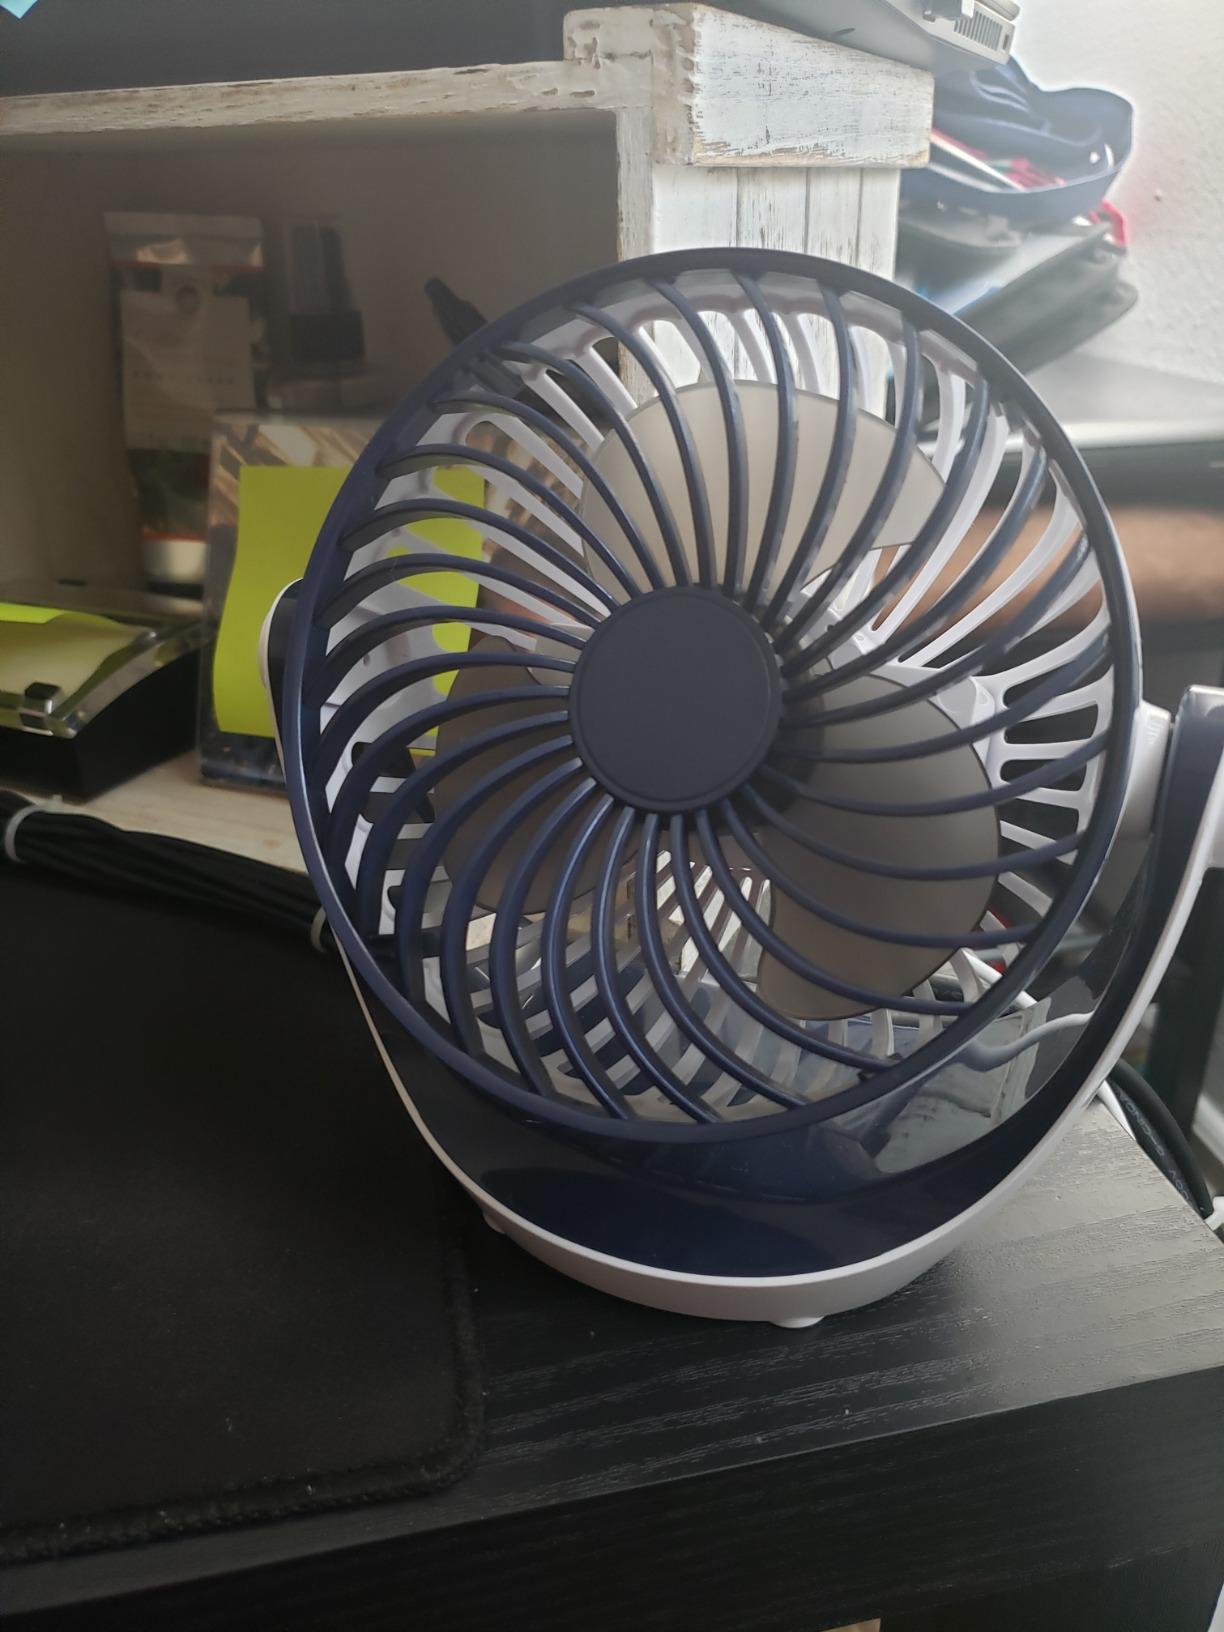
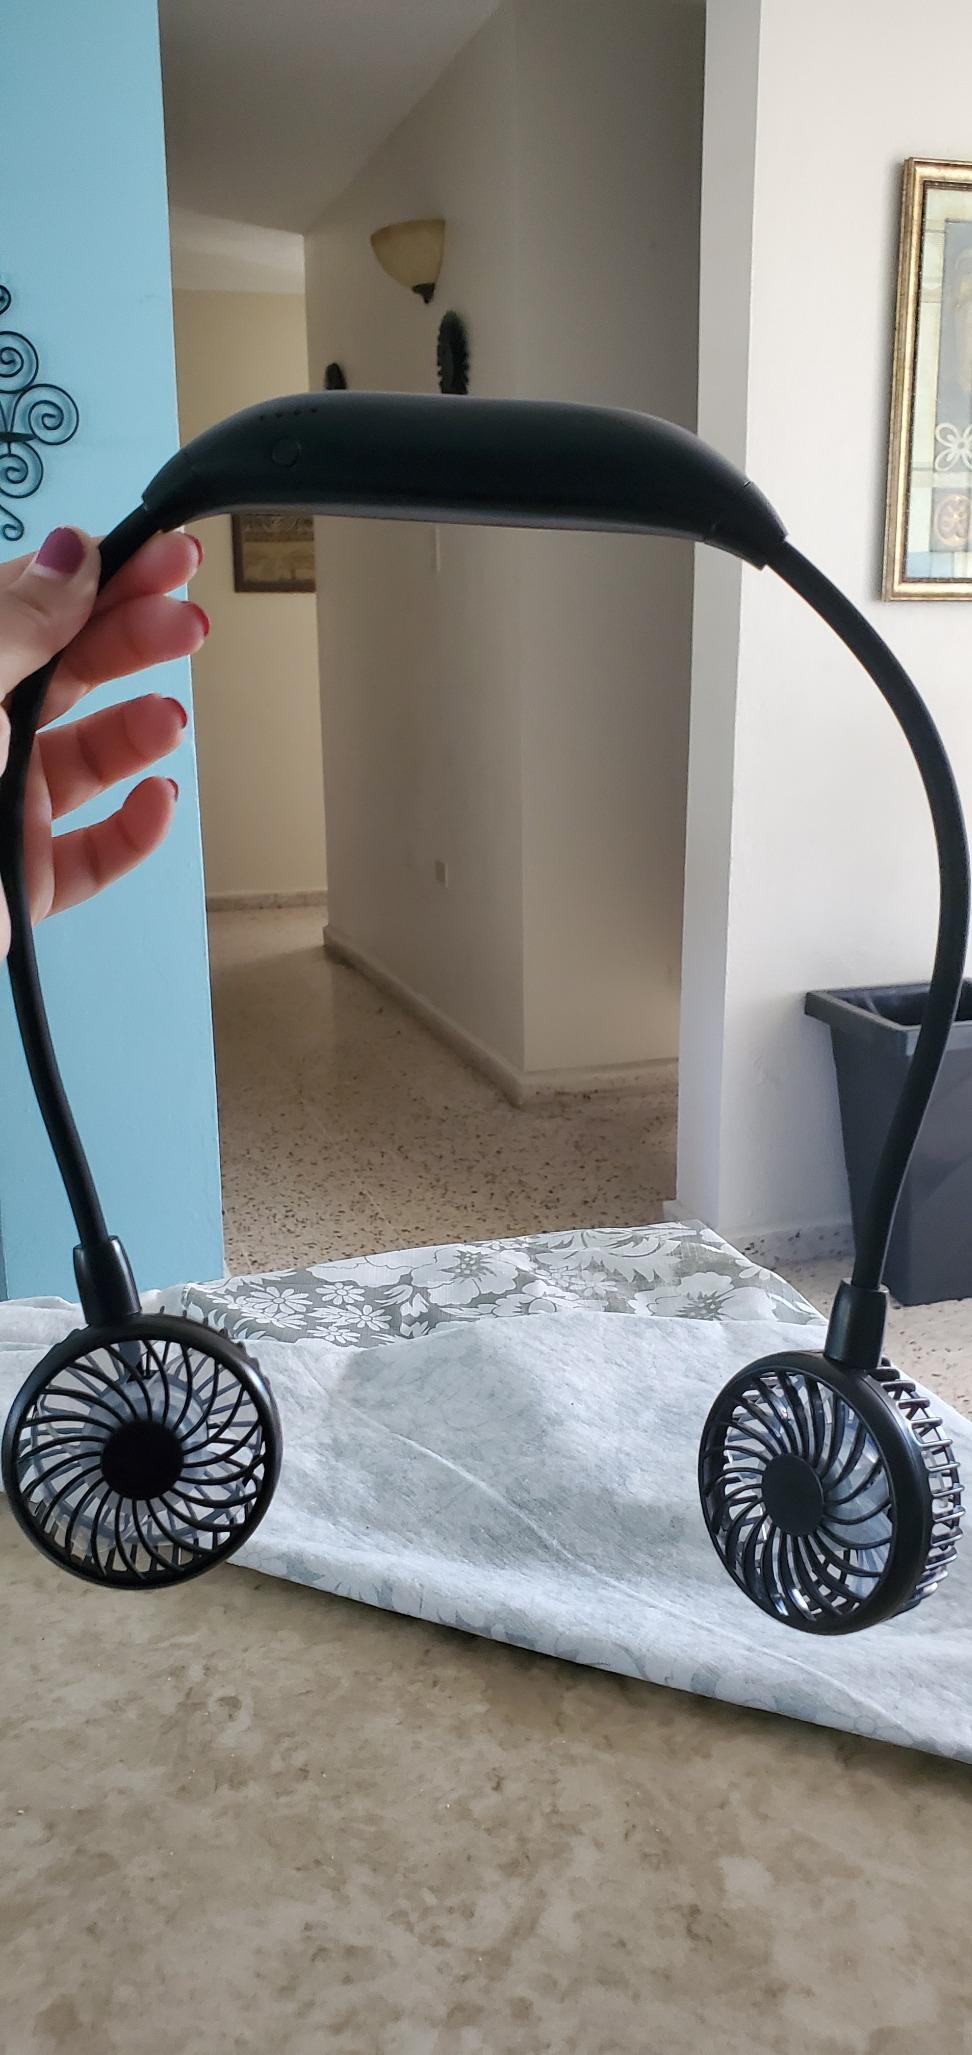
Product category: fan
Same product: no